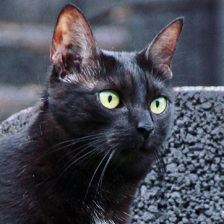
Label: animals